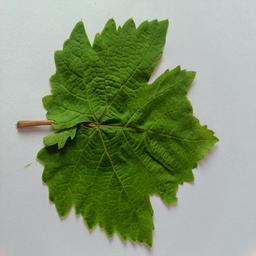
Label: Healthy Leaves